32nd Berlin International Film Festival

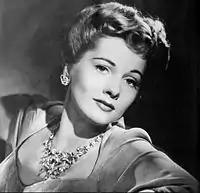
Joan Fontaine, Jury President

The following films were shown in the retrospective "Insurrection of Emotions: Curtis Bernhardt":